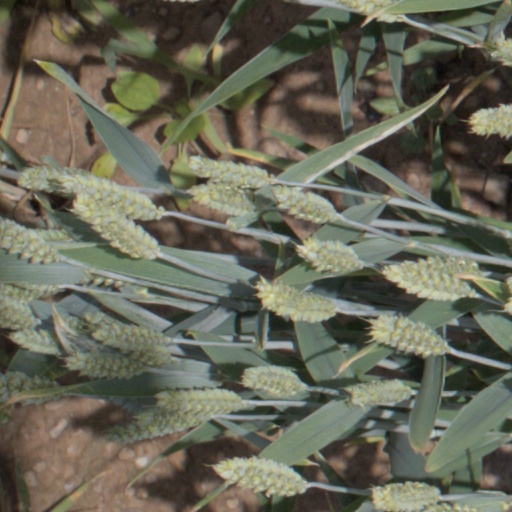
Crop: wheat